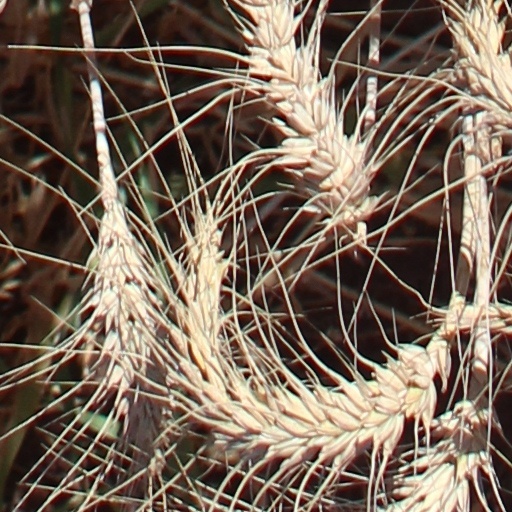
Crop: wheat